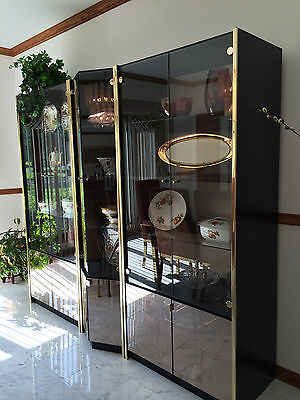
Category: cabinet